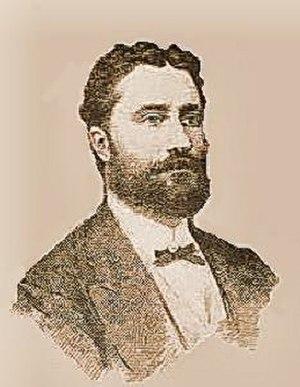
Edoardo Matania est un peintre et un illustrateur italien de la fin du XIXᵉ et du début du XXᵉ siècle. D'autres membres de sa famille immédiate sont également devenus des illustrateurs bien connus.
Les Poerio sont une famille italienne célèbre qui a donné plusieurs patriotes au Risorgimento, des hommes politiques, des personnalités religieuses et des poètes.
Giovanni Nicòtera était un homme politique italien du XIXᵉ siècle et un patriote qui lutta pour l'indépendance et l'unité italiennes.